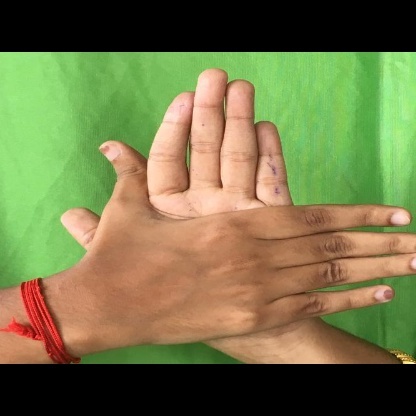
Mudra: Chakra